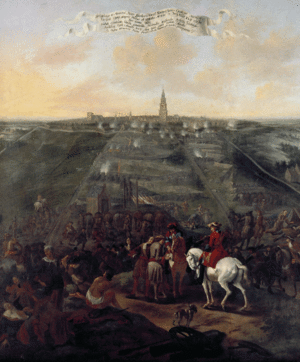
Folkert Bock
Belis fan Grins yn 1672 (Belejringen af Groningen i 1672), Folkert Bock, 1686
Folkert Bock var en frisisk maler. Han giftede sig i Leeuwarden i 1682 og blev borger i Leeuwarden i 1683.